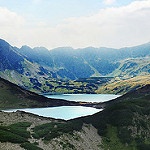
Label: mountain